Ethnic groups in the Philippines

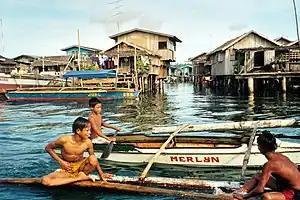
Basilan sea gypsies

The Sama Bihing or Sama Lipid are also known as "shoreline Sama" or "littoral Sama". These are the Sama-Bajau which traditionally lived in stilt houses in shallows and coastal areas. An example is the Sama Simunul. They are originally from the larger islands of Tawi-Tawi. They have a more flexible lifestyle than the Sama-Gimba (Sama Dilaut Origin), and will farm when there is available land. They usually act as middlemen in trade between the Sama Dilaut and other land-based peoples.